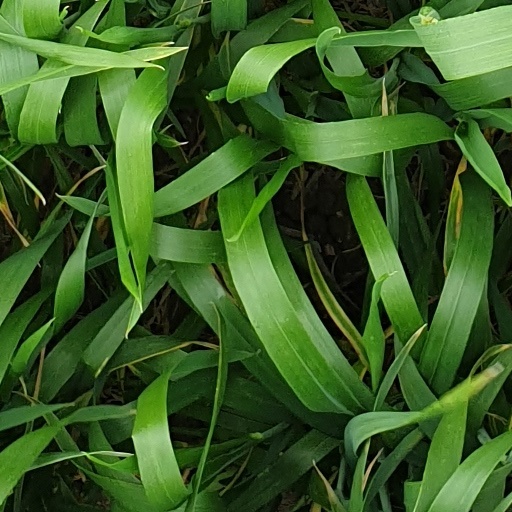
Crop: wheat